Pyramid pool

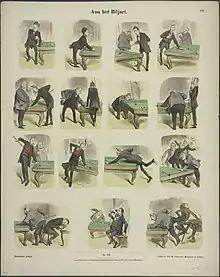
Cartoon by Adolf Oberländer

The earliest rules were recorded in Vienna in 1795 under the name "à la Figaro" or "à la pyramide". In Continental Europe, the game was played with a red cue ball and unnumbered white object balls. Any number of object balls could be used, but the earliest minimum was twelve with later rule books recommending fifteen, twenty-one, or twenty-four balls. The game arrived in English-speaking countries by 1850 but the colours were reversed with the cue ball being white and the object balls red.